Caterina Sforza

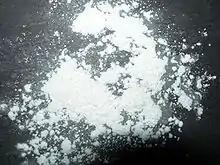
Talcum Powder

"She was wise, animose, great: complex, beautiful face, she spoke little. She wore a satin robe with two arms of trawl, a black velvet caper on the French, a man's girdle, and scarsella full of golden ducats; a sickle for the use of retort next to it, and among the soldiers at the foot, and on horseback was feared much, because that woman with weapons in hand was proud and cruel. She was the non-legitimate daughter of Count Francesco Sforza, the first captain of his time and to whom she was very similar in soul and daring, and she did not lack, being adorned with singular virtue, of some vice not small nor vulgar."